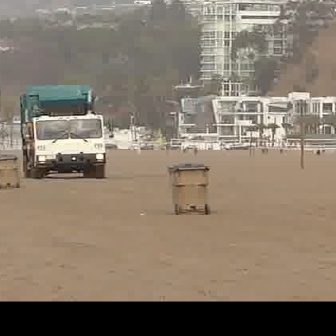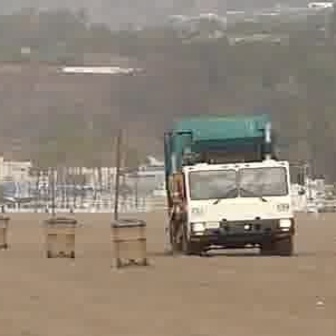
  Please identify the target specified by the bounding box [17,81,113,177] in the first image and locate it in the second image. Return the coordinates in [x_min,y_min,x_max,y_max] format.
Answer: [159,112,303,256]